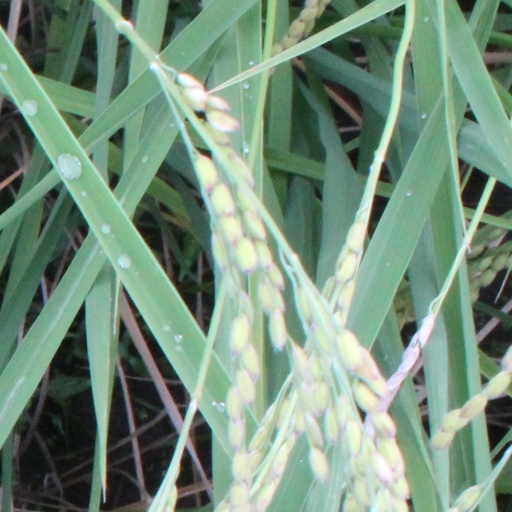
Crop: rice